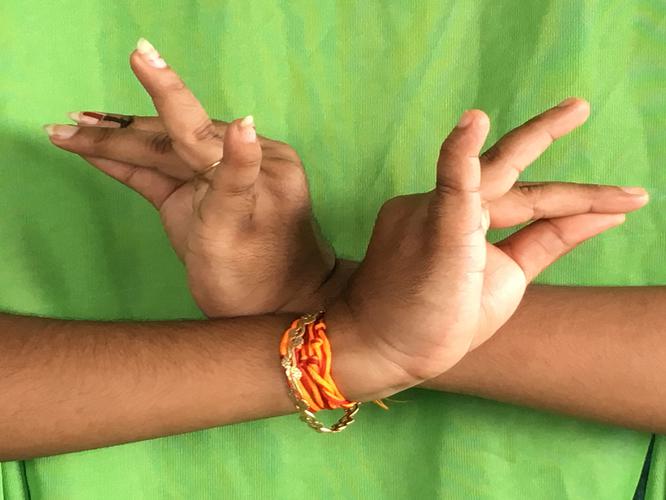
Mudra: Katakavardhana
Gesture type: double_hand